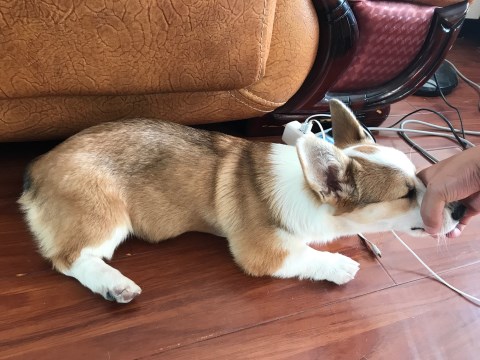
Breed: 2909-n000116-Cardigan